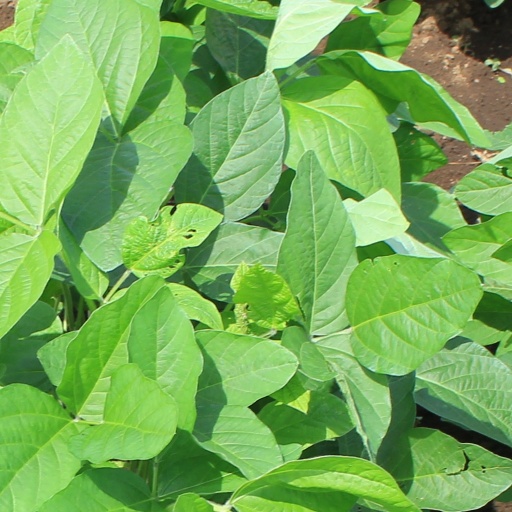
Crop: soybean